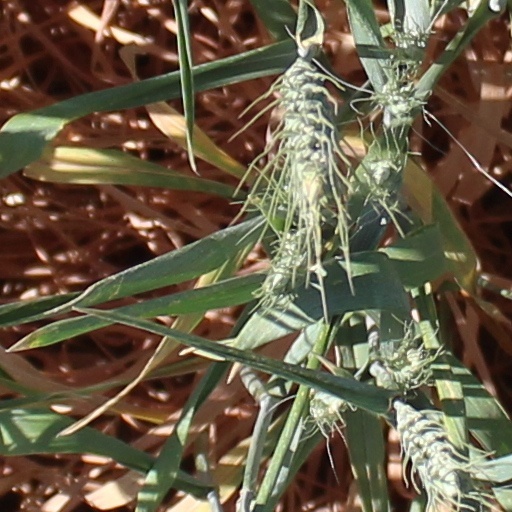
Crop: wheat